Thierry Breton

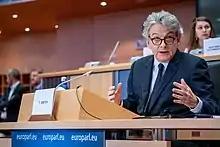
Breton speaks before committees of the European Parliament at his confirmation hearing for European Commissioner for the Internal Market in 2019

From 2019, Breton served as the European Commissioner for Internal Market under the presidency of Ursula von der Leyen, an appointment that met with controversy, as he was considered by anti-corruption association Anticor to be at serious risk of conflicts of interest over his previous posts at France Télécom and Atos. Breton resigned from the position in 2024.